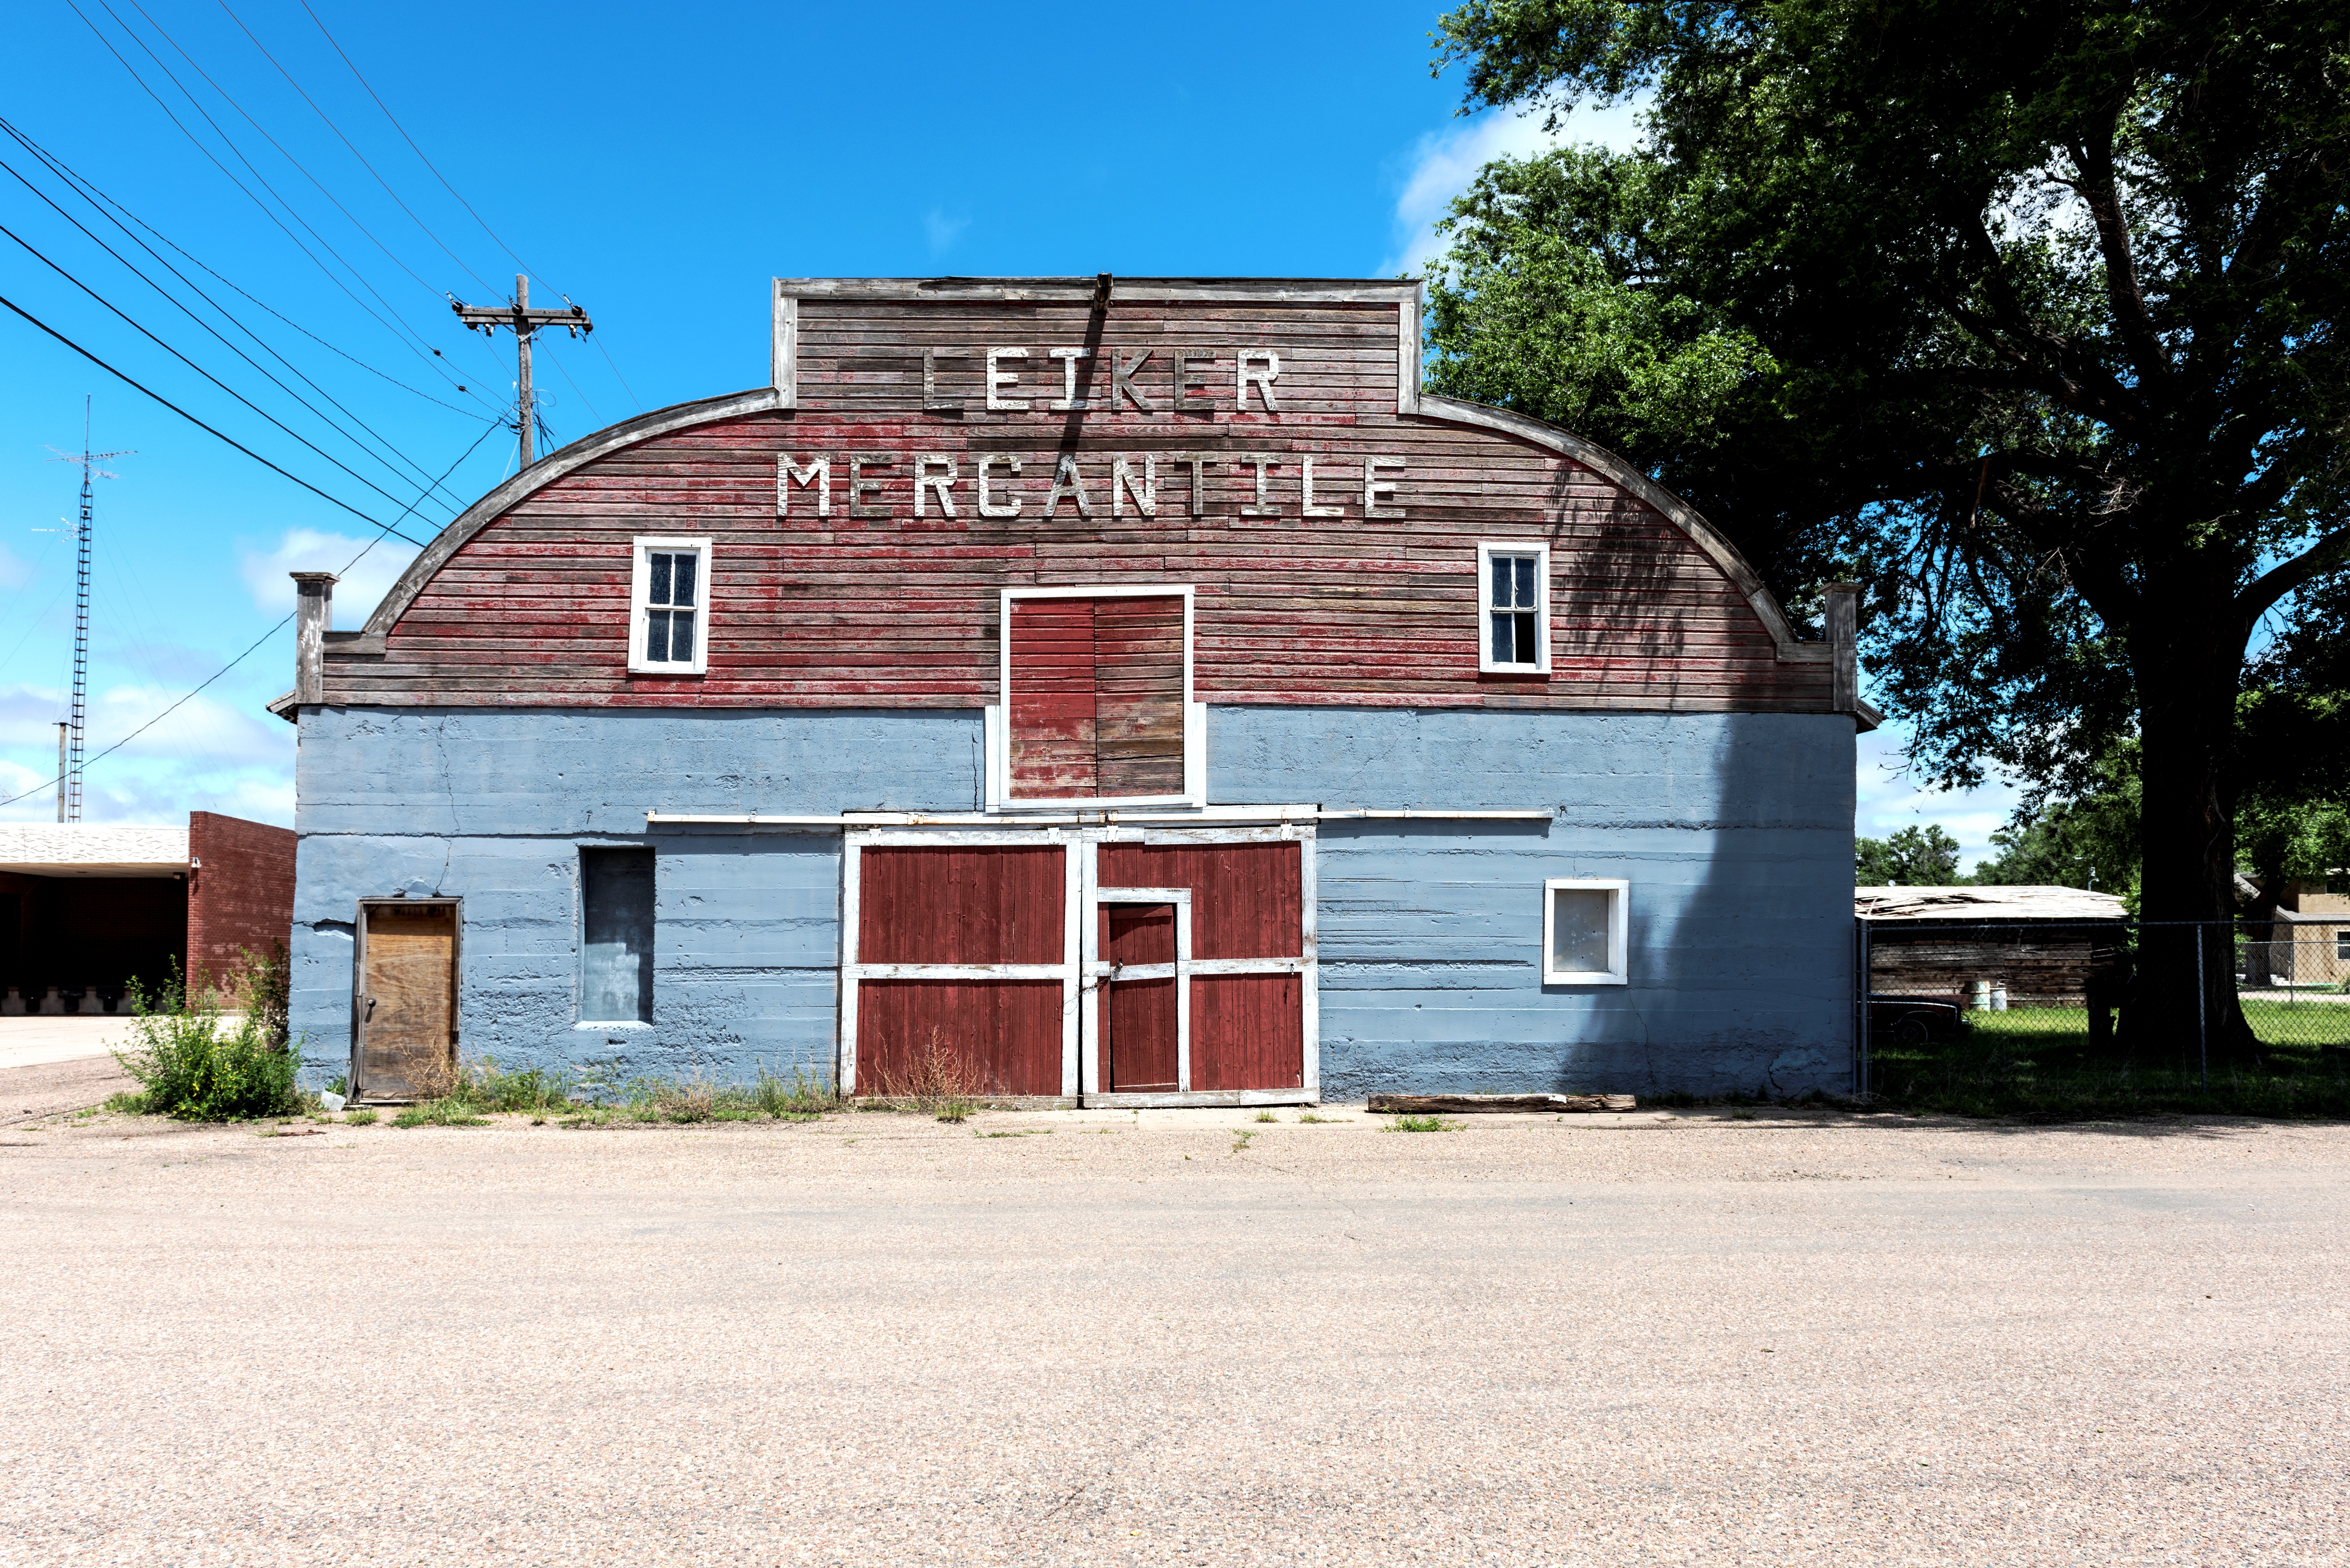
architecture, house, building, barn, home, cottage, usa, america, united states of america, facade, property, united states, colorado, farmhouse, estate, kansas, department store, country life, carol m highsmith, prowers county, residential area, left house